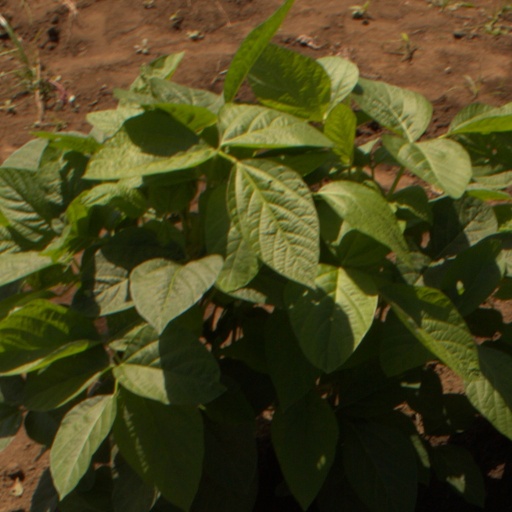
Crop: soybean